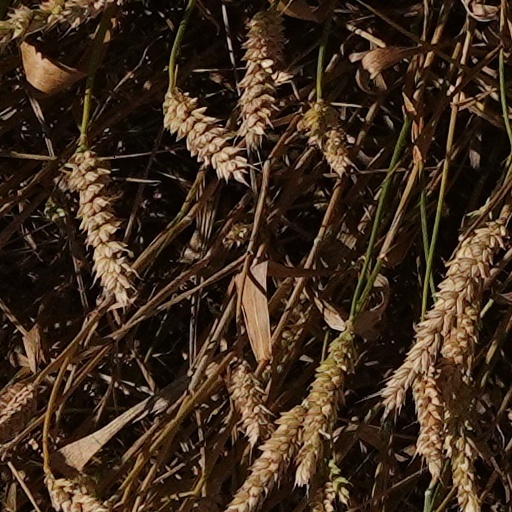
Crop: wheat